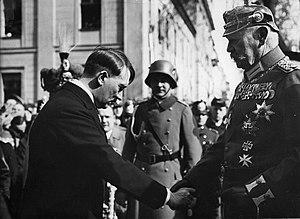
L’incendie du Reichstag est un incendie criminel qui ravage le palais du Reichstag, siège du Parlement allemand à Berlin, dans la nuit du 27 au 28 février 1933.
La journée de Potsdam était la cérémonie officielle marquant l'ouverture de la nouvelle période de session du Reichstag de l'Allemagne nazie qui a eu lieu dans l'église de la Garnison à Potsdam le 21 mars 1933. Les neuvièmes élections fédérales allemandes eurent lieu le 5 mars 1933 ; suite au succès du parti nazi, son dirigeant et chancelier du Reich, Adolf Hitler, le cabinet et les députés du parlement ont été reçus par le président du Reich, maréchal Paul von Hindenburg.
La république de Weimar est le nom donné par les historiens au régime politique en place en Allemagne de 1918 à 1933.
L’église de la Garnison à Potsdam était l'église baroque la plus importante de Potsdam, construite entre 1733 et 1735 par ordre du roi Frédéric-Guillaume Iᵉʳ de Prusse, dit le « roi sergent », qui orienta le royaume de Prusse vers le développement de sa puissance militaire. L'église fut conçue pour être remarquable par sa taille — son clocher dépassait les 88 mètres de haut — et par le luxe de sa décoration. Le roi sergent fut inhumé dans l'église de la Garnison à Potsdam devenue un symbole de l’État prussien et de sa puissante armée ; il en alla de même pour son successeur Frédéric-Guillaume II, dit « Frédéric le Grand ». L'église a d'abord été utilisée pour le culte calviniste pour les soldats royaux, puis fut rattachée en 1817 à l'Église évangélique de l'Union prussienne par la volonté du roi Frédéric-Guillaume III.
Adolf Hitler [ˈadɔlf ˈhɪtlɐ] est un idéologue et homme d'État allemand, né le 20 avril 1889 à Braunau am Inn en Autriche-Hongrie et mort par suicide le 30 avril 1945 à Berlin. Fondateur et figure centrale du nazisme, il prend le pouvoir en Allemagne en 1933 et instaure une dictature totalitaire, impérialiste, antisémite et raciste désignée sous le nom de Troisième Reich.
La loi allemande des pleins pouvoirs de 1933, également connue sous le nom de loi d'habilitation ou sous sa dénomination officielle de Gesetz zur Behebung der Not von Volk und Reich vom 24. März 1933, est une loi allemande qui donna à Adolf Hitler le droit de gouverner par décret, c'est-à-dire de prendre des textes à portée législative sans aucune procédure parlementaire.